San Andrés Tuxtla

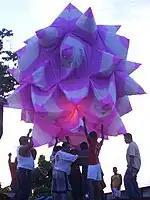
Sky lantern in the city

The main museum is the Regional Museum of San Andrés Tuxtla, which contains objects from the region, many of which were donated by residents. It was opened in 2008, and features artifacts from its pre-Hispanic history as far back as the Olmecs, and the development of the tobacco industry, especially in the 19th century. One important piece is a crucified Christ image called El Señor de Matacapan, whose pieces were found in Matacapan and reconstructed by the Instituto Nacional de Antropología e Historia.